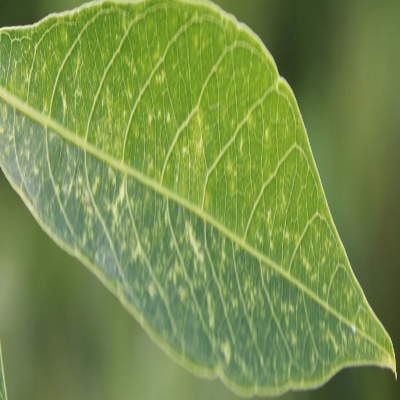
Crop: Cassava
Condition: green mite